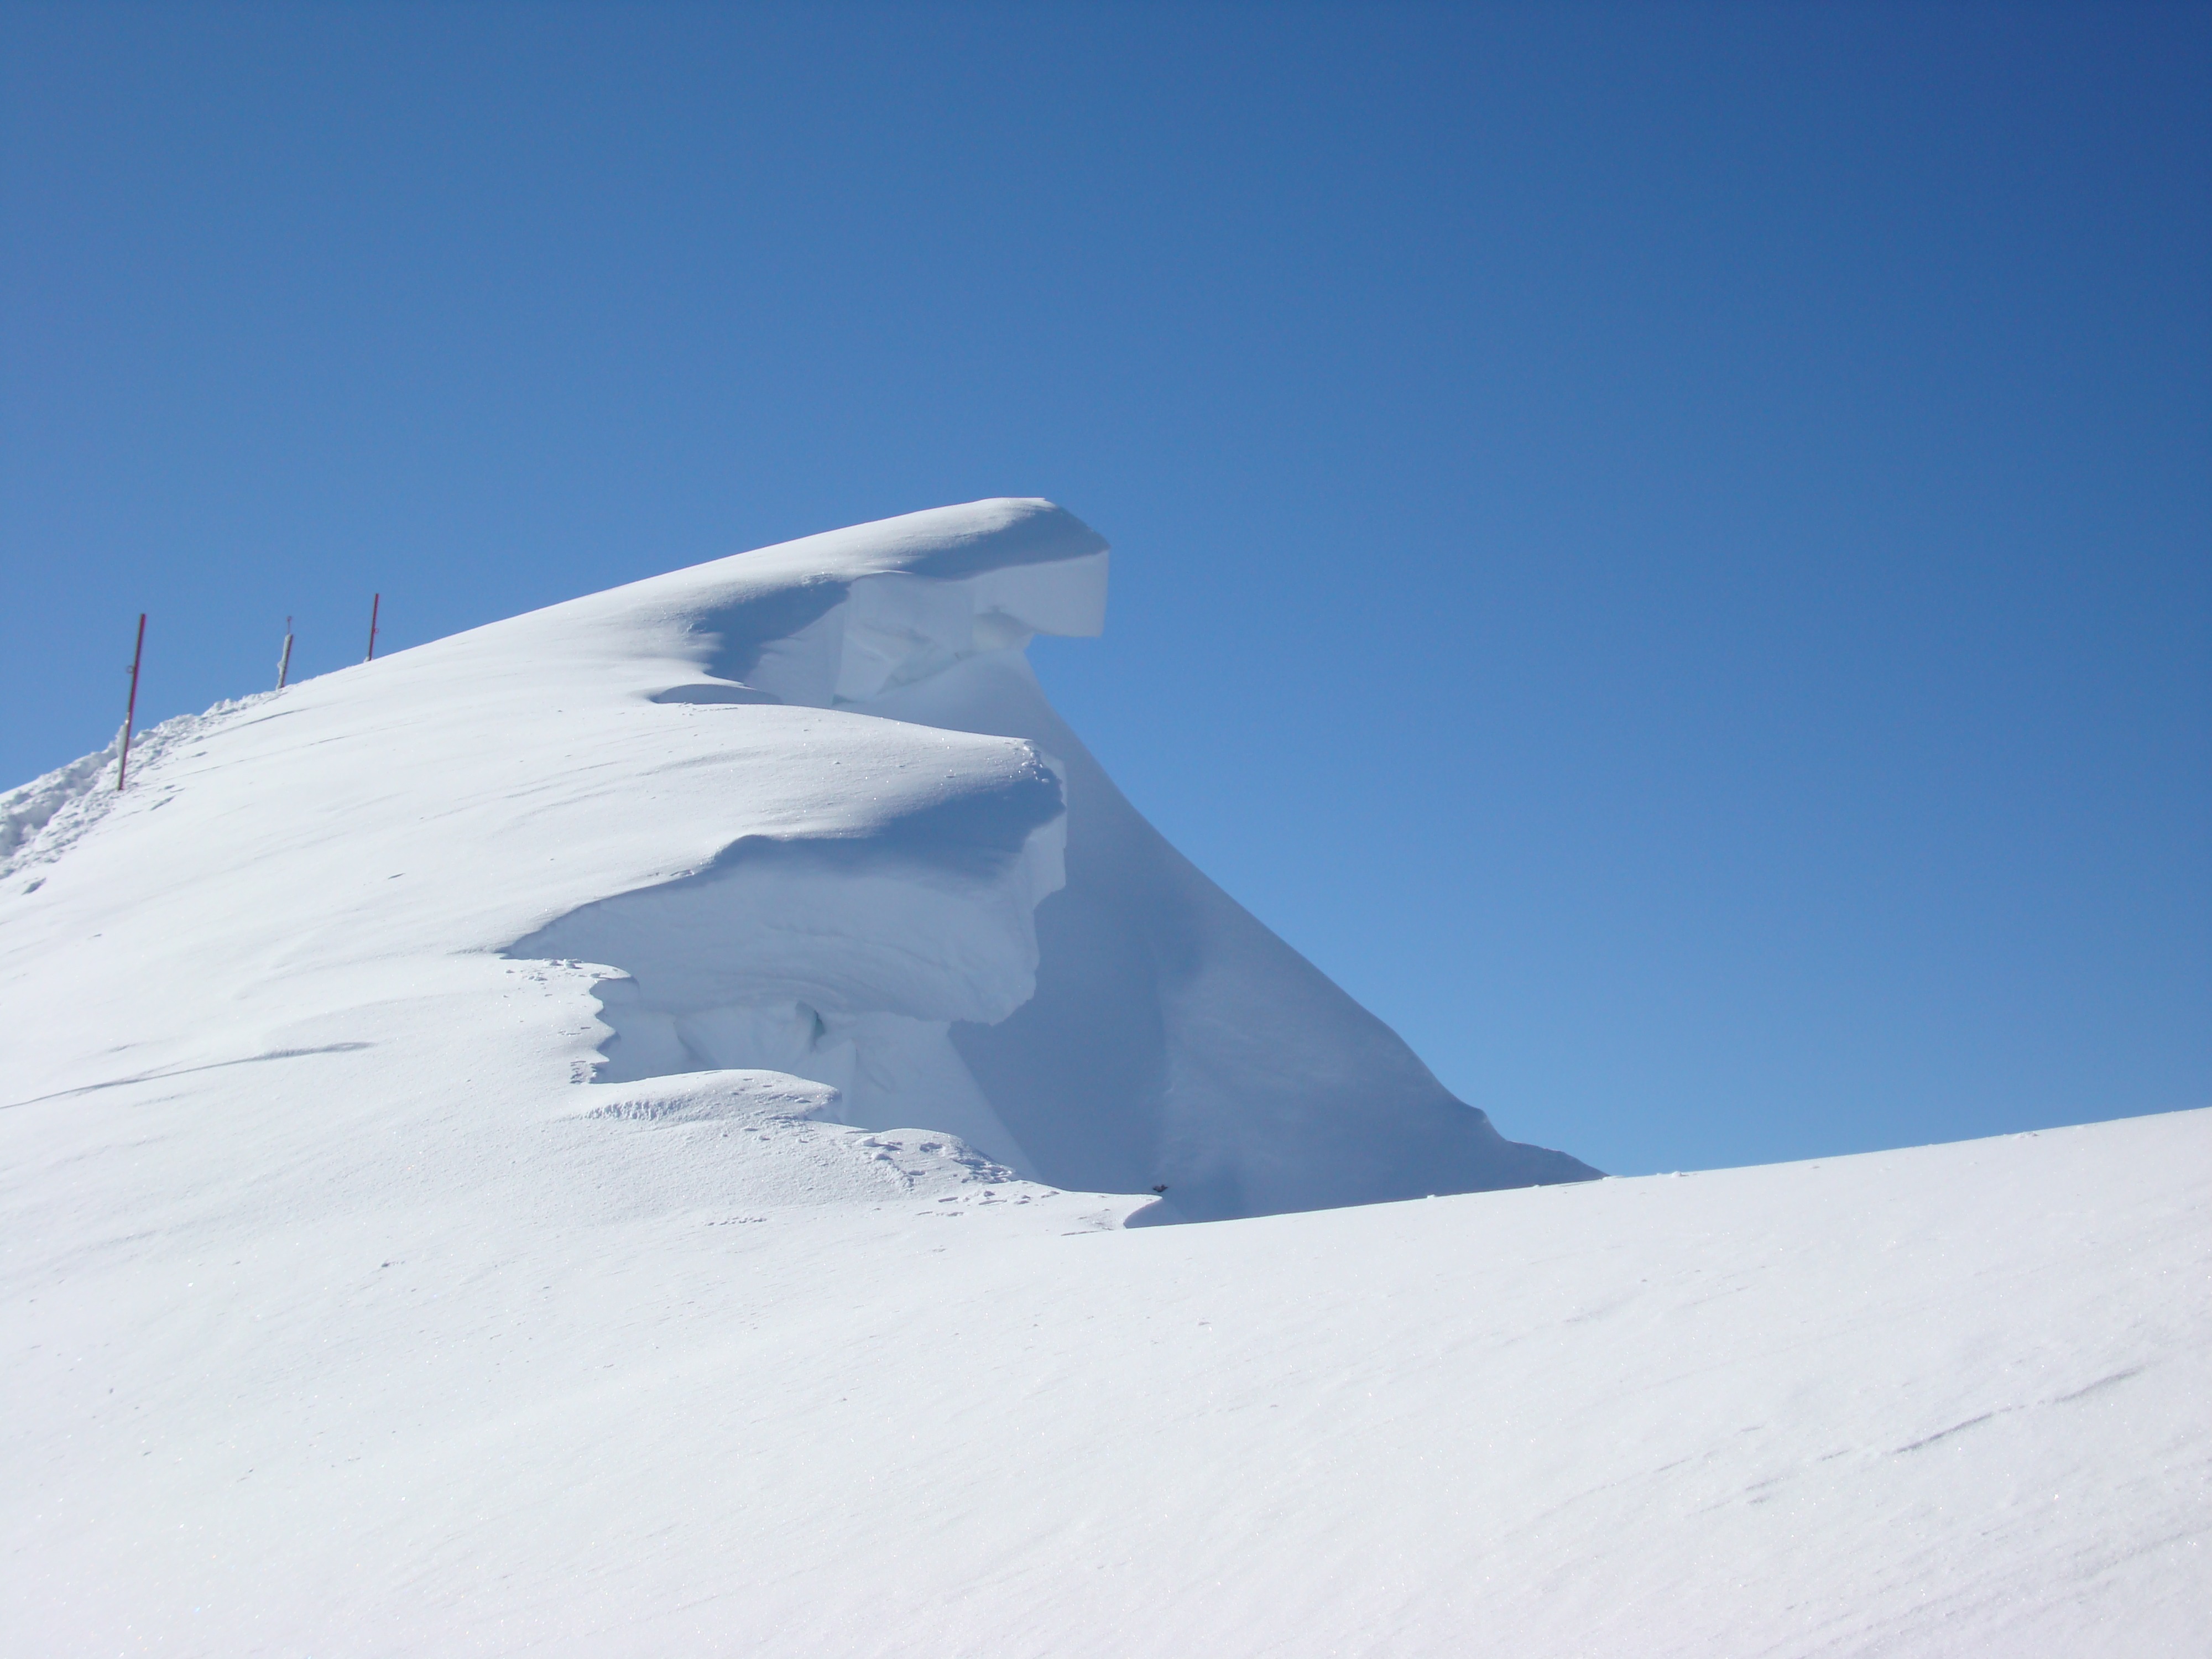
mountain, snow, winter, mountain range, arctic, winter sport, piste, ski touring, arctic ocean, ski mountaineering, geological phenomenon, grignone, valsassina